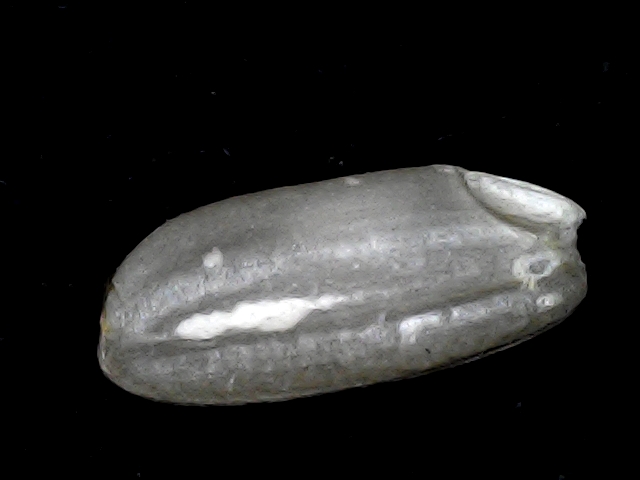
Rice variety: BD91